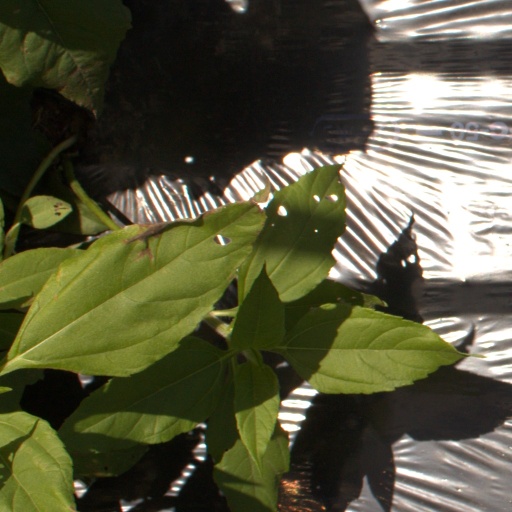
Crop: Jerusalem artichoke